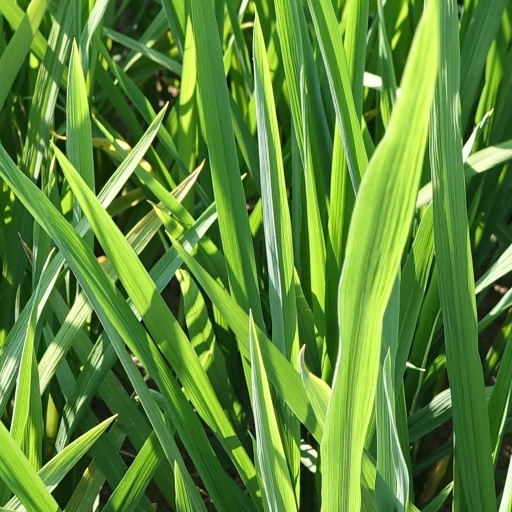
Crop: rice